Smokeless tobacco

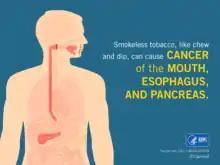
Graphic from the 2016 Centers for Disease Control and Prevention report entitled "Smokeless Tobacco: Health Effects". The text states, "Smokeless tobacco, like chew and dip, can cause CANCER of the MOUTH, ESOPHAGUS, AND PANCREAS."

Smokeless tobacco (including products where tobacco is chewed) is a cause of oral cancer, oesophagus cancer, and pancreas cancer. Increased risk of oral cancer caused by smokeless tobacco is present in countries such as the United States but particularly prevalent in Southeast Asian countries where the use of smokeless tobacco is common.